Mohun Bagan Super Giant

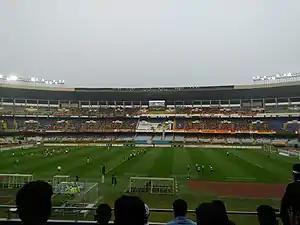
Mohun Bagan's 2–1 Kolkata Derby victory, held on 19 January 2020.

Mohun Bagan started the 2014–15 season with Subhash Bhowmick on the bench. However, after finishing as runners in CFL and Bhowmick's lack of mandatory AFC Pro license saw Sanjoy Sen taking over the reins before Federation Cup. Mohun Bagan's Cup campaign did not go well as they crashed out of the tournament after a 4–1 loss against Salgaocar. With the likes of Katsumi Yusa, Sony Nordé and Balwant Singh often making the headlines, Mohun Bagan made into the final league match away against the title contender Bengaluru with just a point advantage, that ended in a draw, thereby winning their first major trophy in five seasons and the first league title in eleven years. Mohun Bagan had reached their quasquicentennial year of existence in 2014, therefore club organized a huge rally in North Kolkata chiefly to celebrate the anniversary on 1 June 2015. The celebration was capped off with their league victory achieved the previous month. The victory parade saw around 200,000 supporters, by some estimates, lined up along the streets, with prominent former club associates like P.K. Banerjee, Manas Bhattacharya, Bidesh Bose, Compton Dutta, Shibaji Banerjee, and Satyajit Chatterjee involved with the celebrations. FIFA president Sepp Blatter also congratulated Mohun Bagan in a special letter. At the continental stage, Mohun Bagan became the first Indian club to win a match in AFC Champions League and qualify for the second preliminary round of ACL qualifying play-offs, when they defeated Singaporen club Tampines Rovers by 3–1. Mohun Bagan also recorded the biggest margin of victory by an Indian club in an AFC Cup away match when they defeated Hongkongese club South China by 4–0. In that edition, the team also reached the round of 16 but got eliminated by Tampines Rovers.